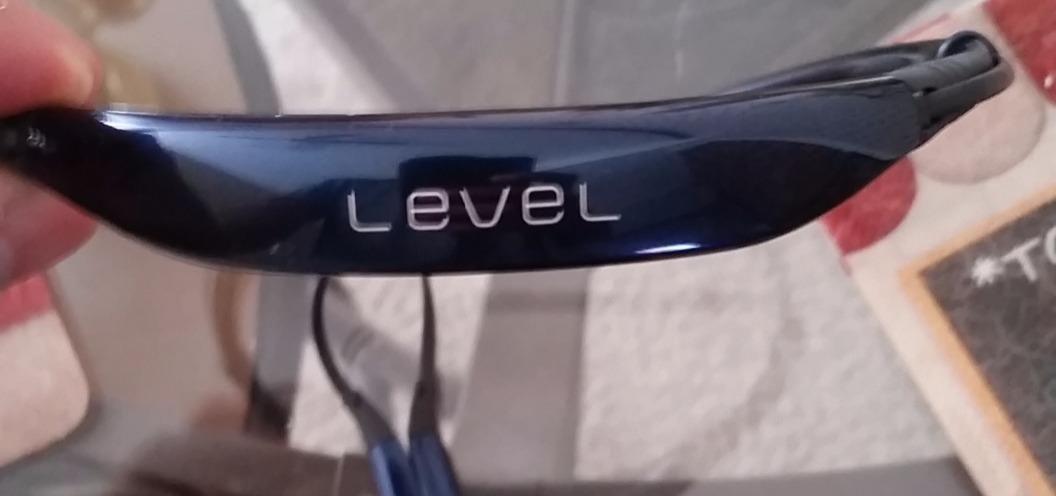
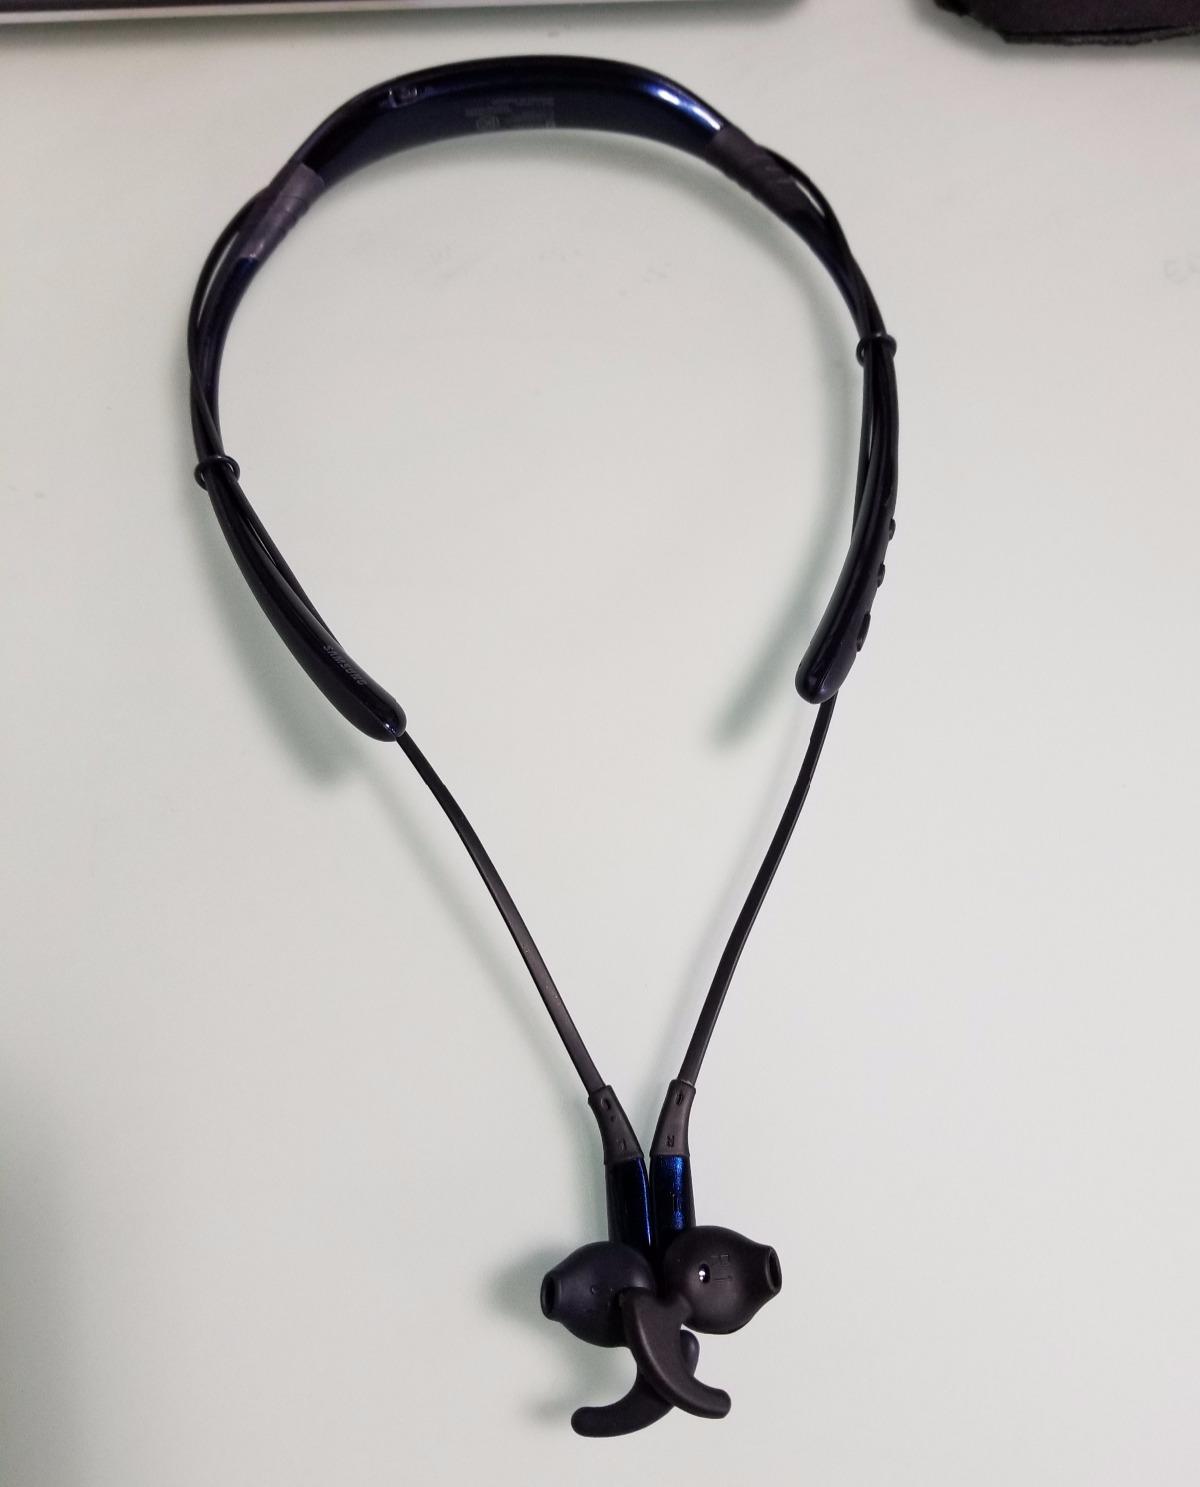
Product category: headphones
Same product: yes